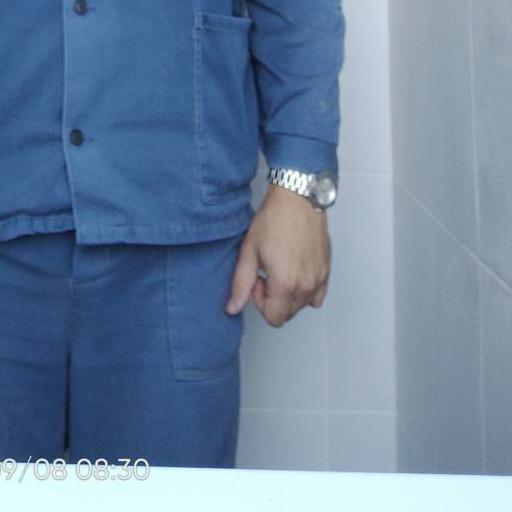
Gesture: no_gesture